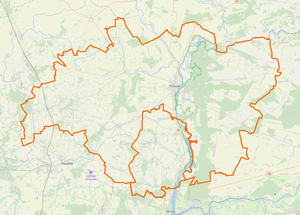
Pokrzywnica est une gmina rurale de la powiat de Pułtusk, dans la Voïvodie de Mazovie, dans le centre-est de la Pologne.